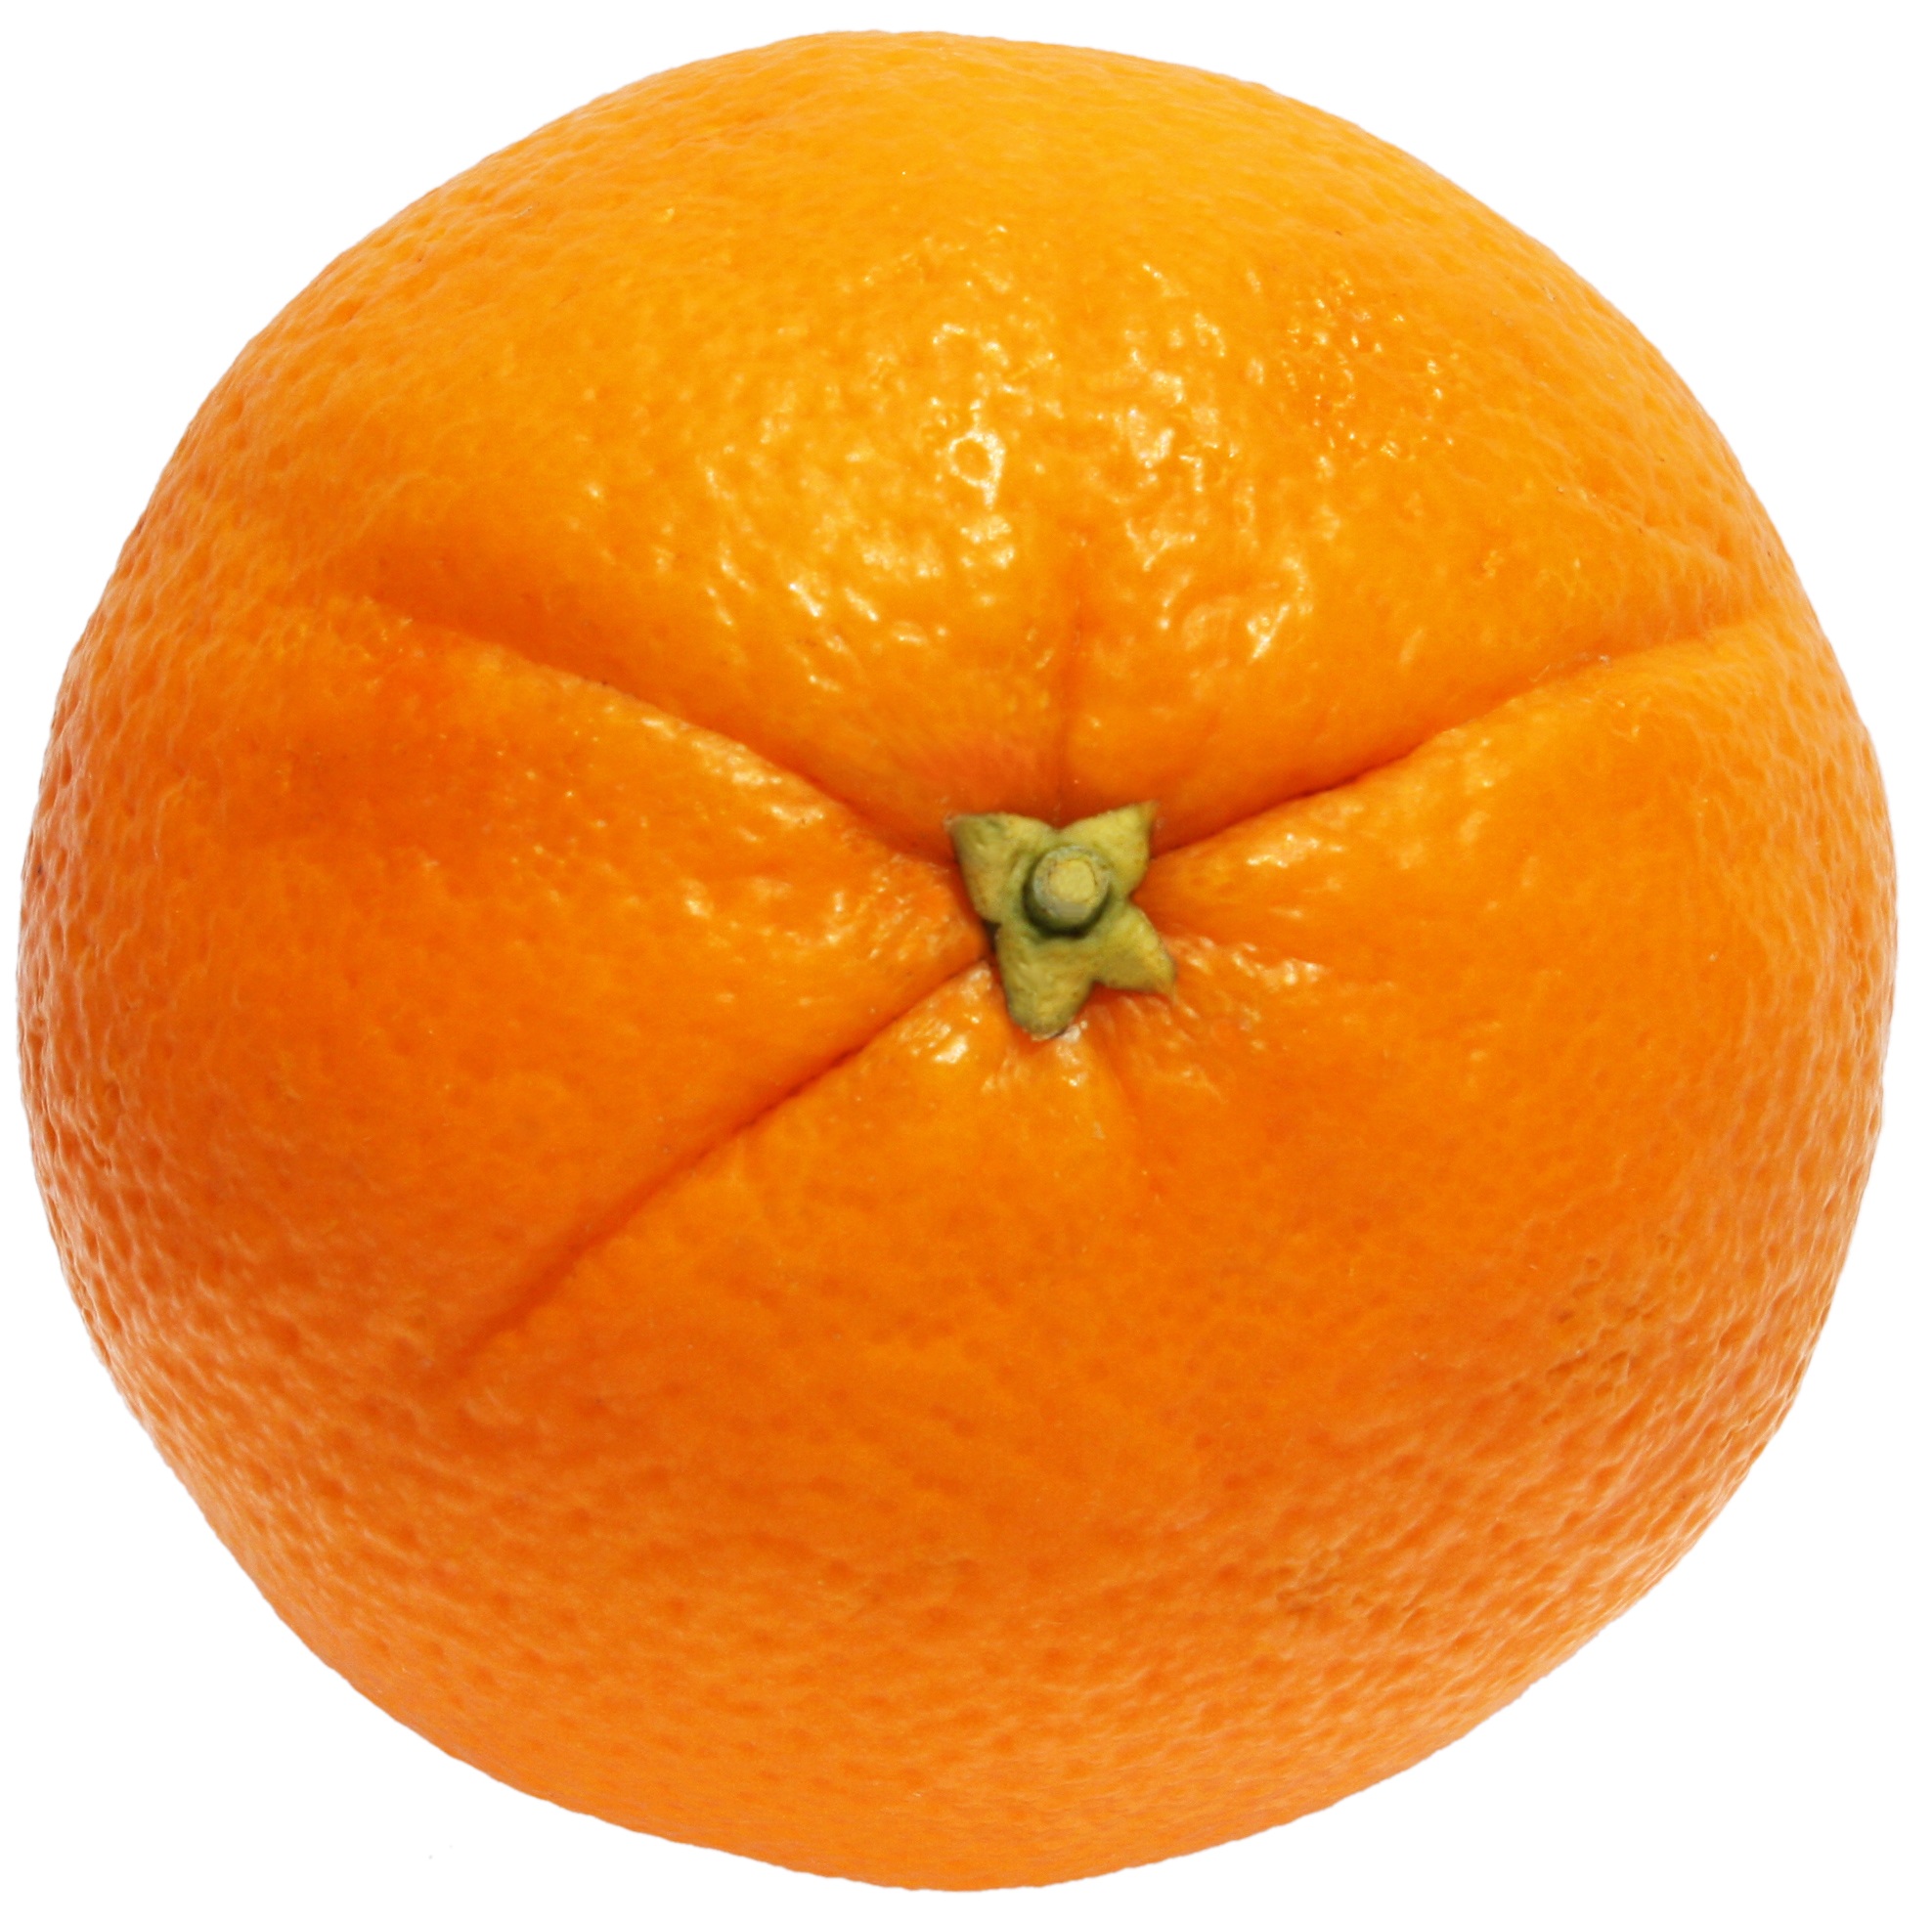
plant, fruit, orange, food, produce, natural, vitamin, vegetale, tangerine, foods, calabaza, clementine, edible, citrus, well being, mature, flowering plant, bitter orange, mandarin orange, winter squash, land plant, tangelo, valencia orange